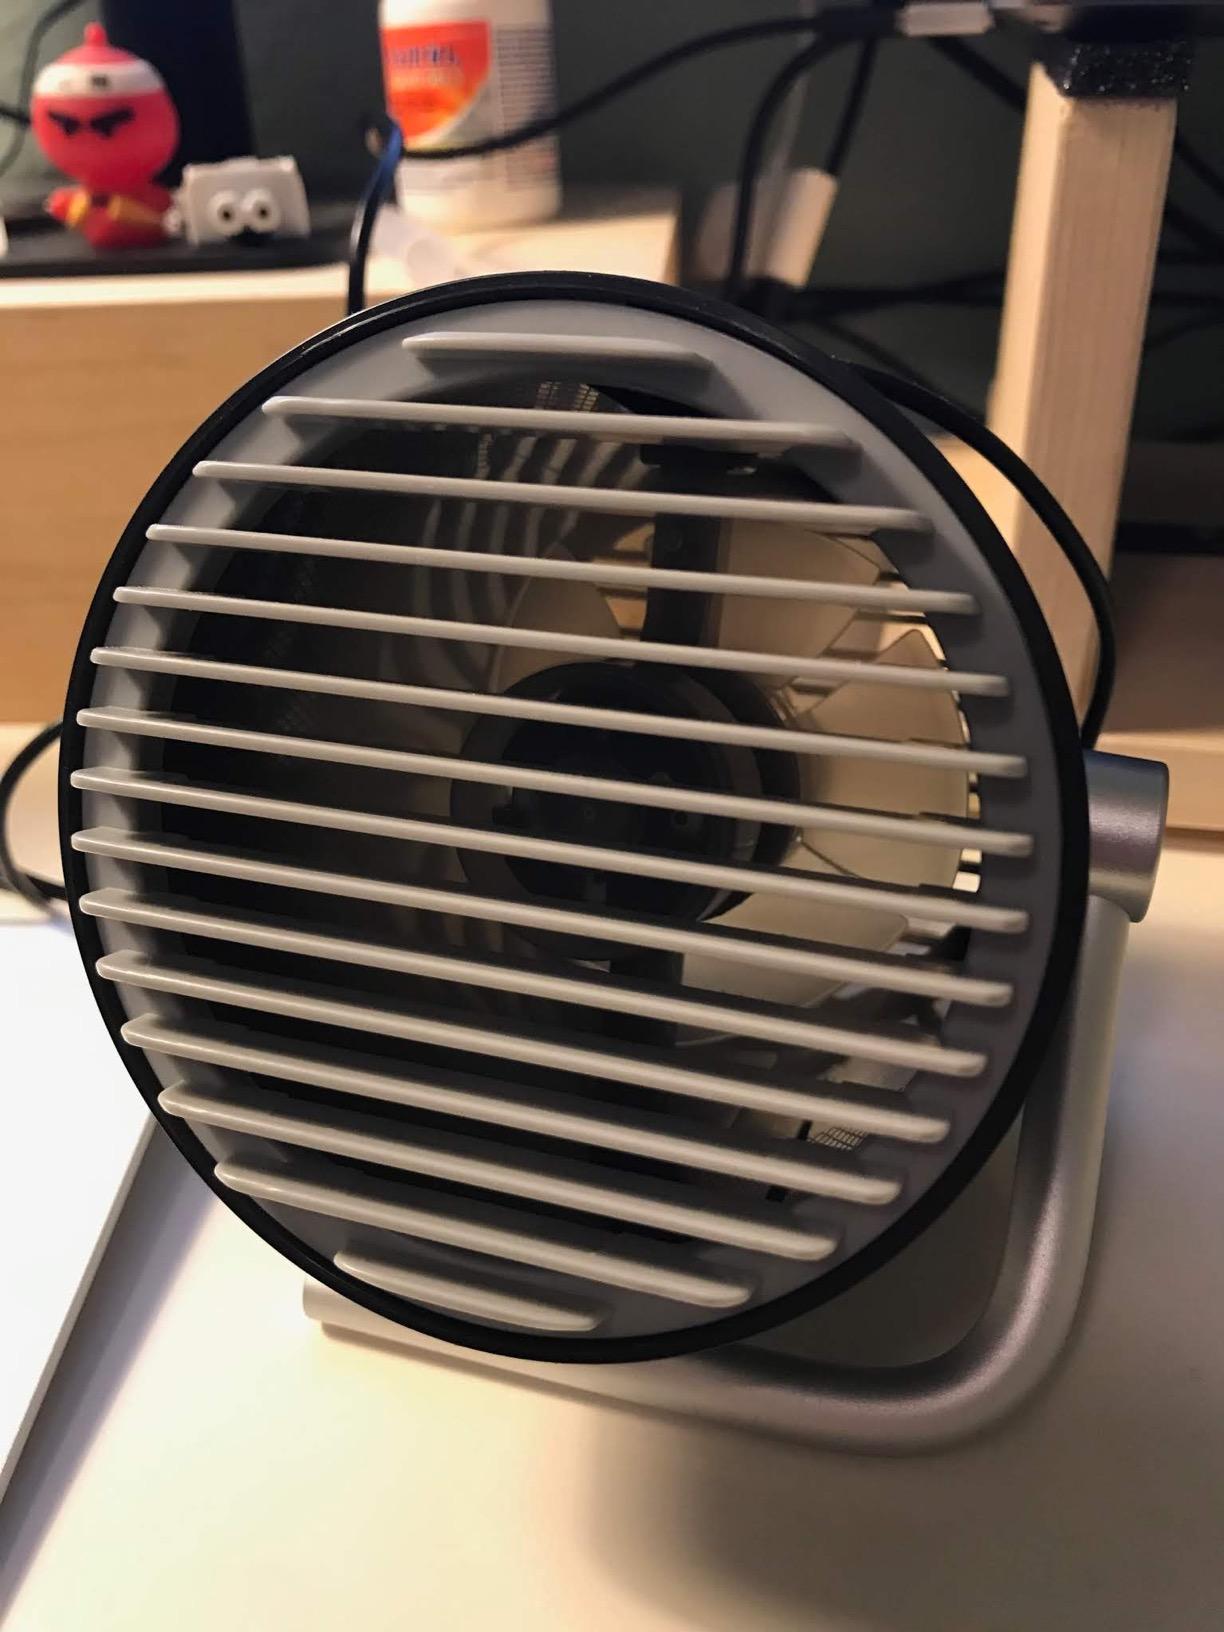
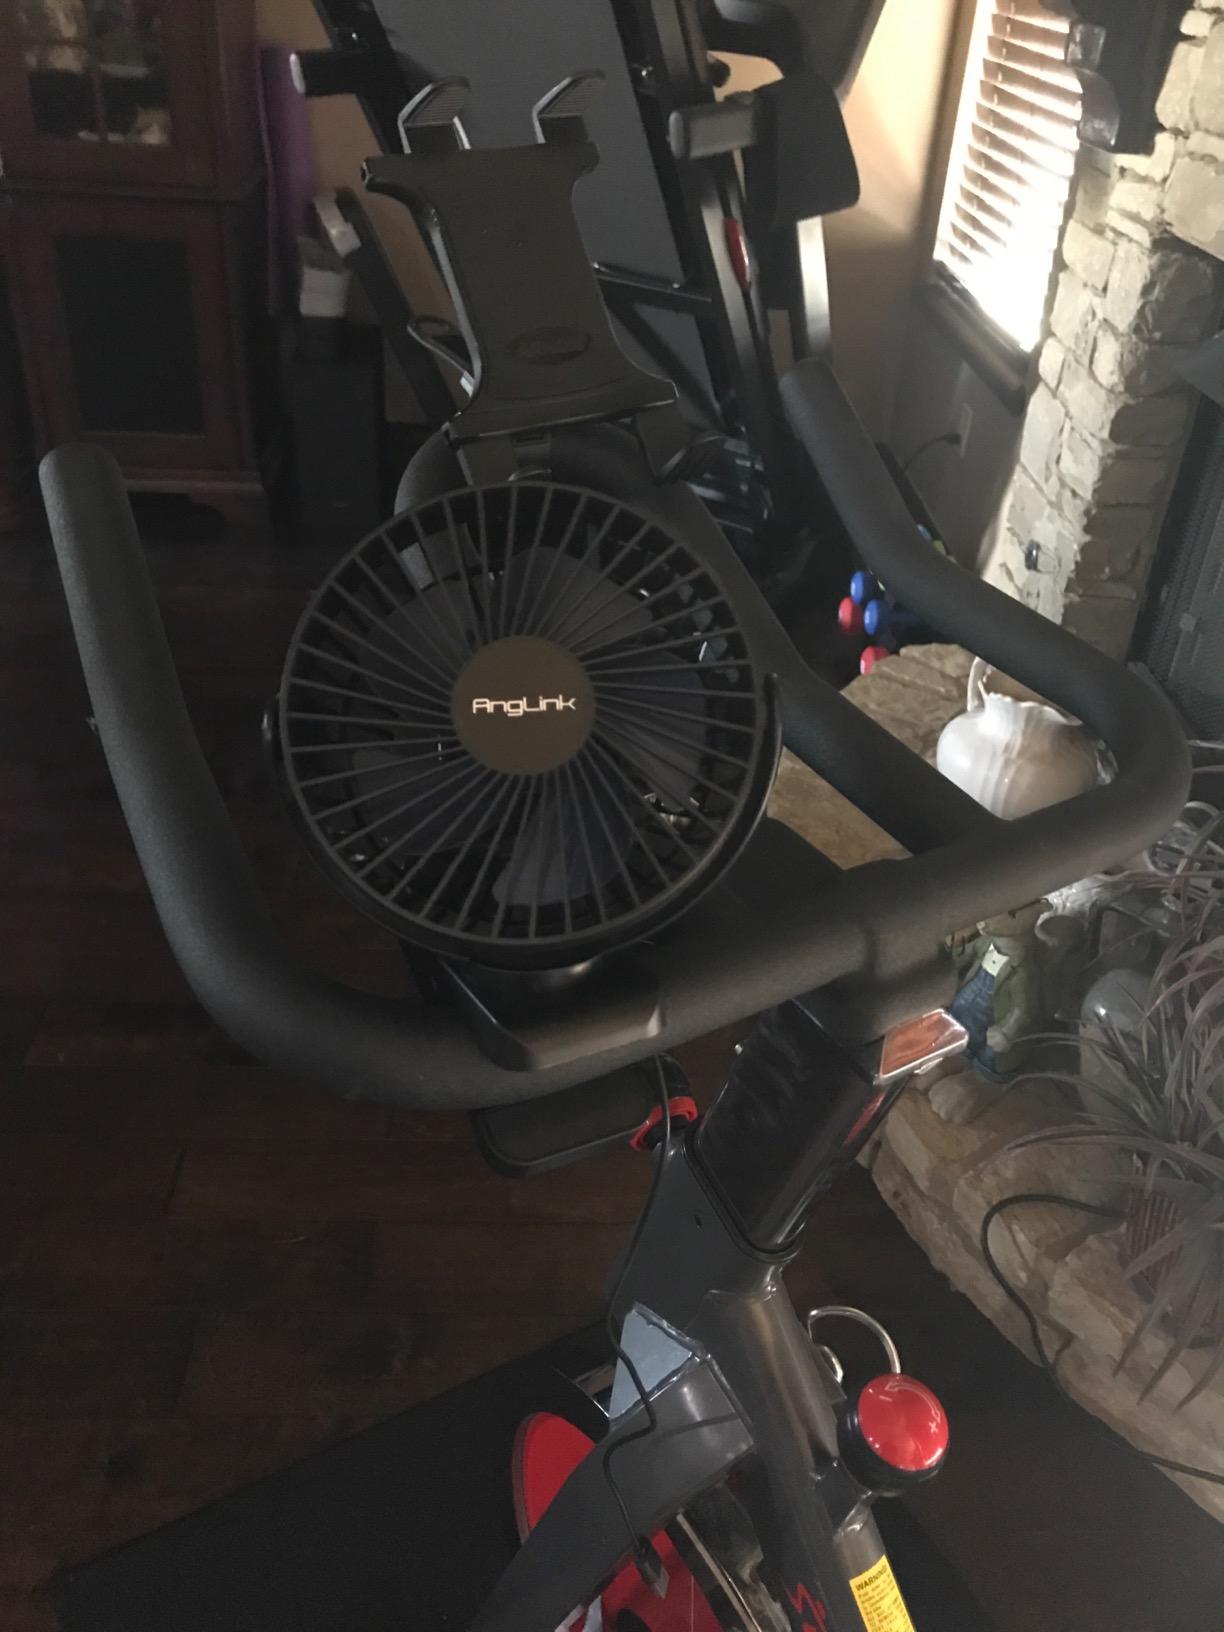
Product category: fan
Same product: no